Battle of Tabsor

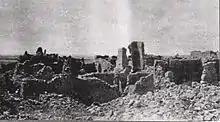
Kefre Saba, completely destroyed by guns fired from Ras el Ain (19 September 1918)

Comprising the 232nd, 233rd and 234th Brigades, the 75th Division advanced (with the 233rd Brigade in reserve) under cover of the creeping barrage which lifted at a rate of per minute. The bombardment in front of their line was so accurate that the leading infantry units were able to keep within of the advancing line of shells, suffering only one casualty from their own fire.